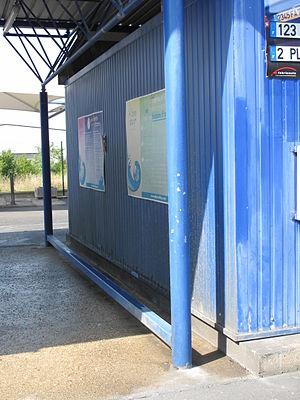
Chasse-roue moderne dans une station de lavage de voitures
Un chasse-roue, appelé aussi chasse-moyeux, est une pièce métallique ou en pierre située au pied d'une porte cochère ou d'un mur et qui est destinée à empêcher les roues de détériorer le mur. On le désigne également par boute-roue ou bouteroue et il a parfois pour synonyme garde-grève.